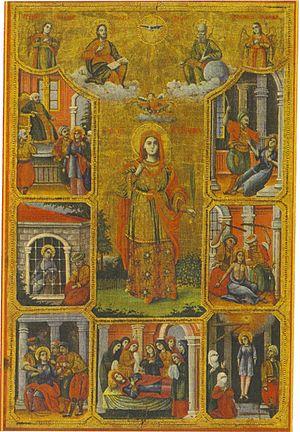
Ste Kyranna de Thessalonique, est une Sainte orthodoxe. Originaire du village d'Avissoka près de Thessalonique, elle fut martyrisée par les Ottomans. Elle est fêtée le 28 février.